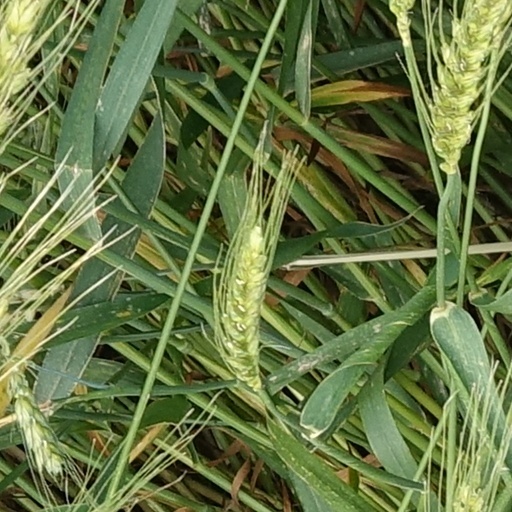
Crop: wheat